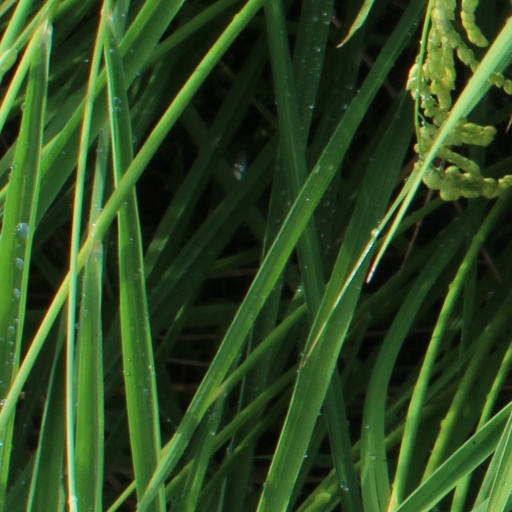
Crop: rice